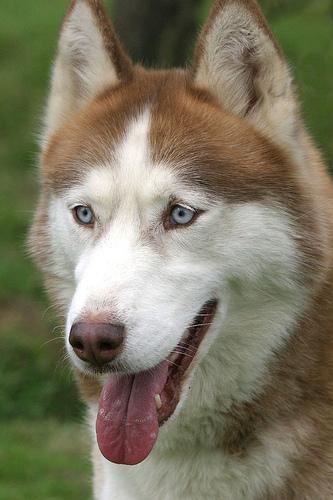
Eskimo_dog